1914 in Canada

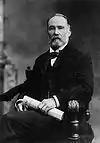
George William Ross

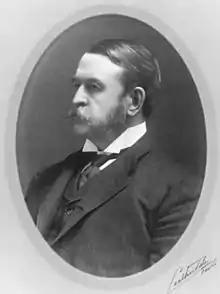
James Whitney

Governor General assures British government that Canadian people will make every effort and sacrifice to maintain integrity and honour "of our Empire"